Miller–Urey experiment

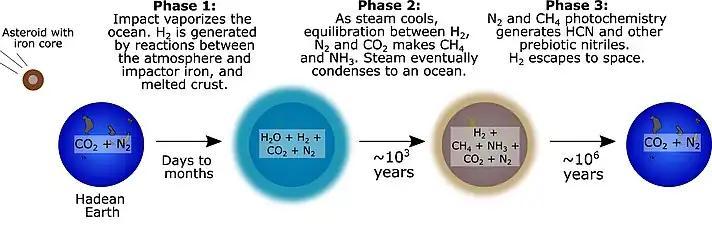
Conceptual figure from Wogan et al. (2023) depicting three stages phases of atmospheric chemistry after a large asteroid impact on the Hadean Earth. In phase 1, the impactor vaporizes the ocean, and H is generated after iron delivered by the impactor reacts with hot steam. In phase 2, H reacts with CO to produce CH while the atmosphere cools for thousands of years and steam condenses to an ocean. Phase 3 represents the Miller-Urey atmosphere that persists for millions of years, where N and CH photochemistry generates HCN. The atmosphere returns to a CO and N dominated atmosphere after H escapes from Earth to space. From: "Planet. Sci. J." 4 169. Licensed under CC-BY 4.0.

A large factor controlling the redox budget of early Earth's atmosphere is the rate of atmospheric escape of H after Earth's formation. Atmospheric escape – common to young, rocky planets — occurs when gases in the atmosphere have sufficient kinetic energy to overcome gravitational energy. It is generally accepted that the timescale of hydrogen escape is short enough such that H made up < 1% of the atmosphere of prebiotic Earth, but, in 2005, a hydrodynamic model of hydrogen escape predicted escape rates two orders of magnitude lower than previously thought, maintaining a hydrogen mixing ratio of 30%. A hydrogen-rich prebiotic atmosphere would have large implications for Miller-Urey synthesis in the Hadean and Archean, but later work suggests solutions in that model might have violated conservation of mass and energy. That said, during hydrodynamic escape, lighter molecules like hydrogen can "drag" heavier molecules with them through collisions, and recent modeling of xenon escape has pointed to a hydrogen atmospheric mixing ratio of at least 1% or higher at times during the Archean.